Religion in Canada

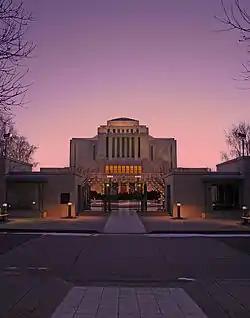
The Cardston Alberta Temple, the oldest LDS temple outside the United States

While Anglicans consolidated their hold on the upper classes, workingmen and farmers responded to the Methodist revivals, often sponsored by visiting preachers from the United States. Typical was Rev. James Caughey, an American sent by the Wesleyan Methodist Church from the 1840s through 1864. He brought in the converts by the score, most notably in the revivals in Western Canada from 1851 to 1853. His technique combined restrained emotionalism with a clear call for personal commitment, coupled with follow-up action to organize support from converts. It was a time when the holiness movement caught fire, with the revitalized interest of men and women in Christian perfection. Caughey successfully bridged the gap between the style of earlier camp meetings and the needs of more sophisticated Methodist congregations in the emerging cities.